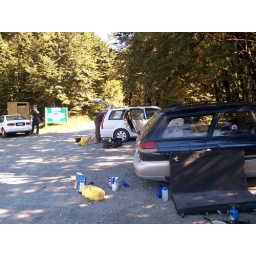
free camping cragieburn near castle hill